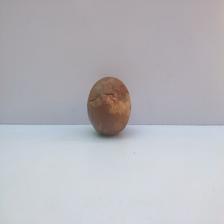
Size: Spoiled